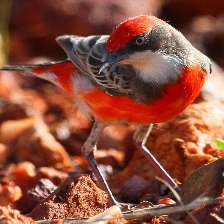
Species: CRIMSON CHAT
Scientific name: EPTHIANURA TRICOLOR